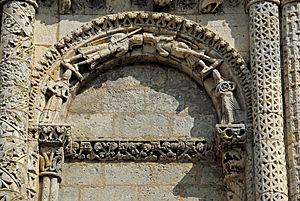
L'église Saint-Nazaire est une église catholique située à Corme-Royal, en France et classée Monument Historique.